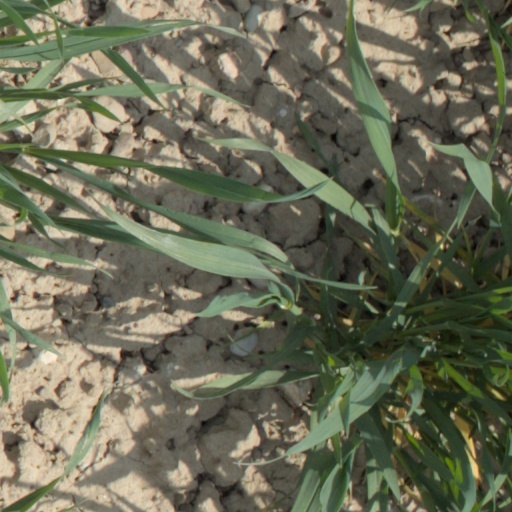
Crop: wheat